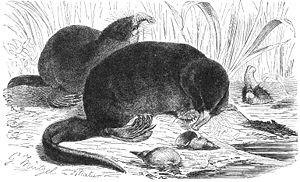
Desmana est un genre de mammifères de la famille des Talpidés. Parmi les desmans de ce genre, il ne subsiste qu'une seule espèce actuelle de ces animaux menacés qui font penser à des taupes nageuses : le Desman de Moscovie.
Le Desman de Moscovie est une espèce de mammifères de la famille des Talpidés. Ce petit animal semi-aquatique, proche des taupes, est le seul représentant actuel du genre Desmana. On le rencontre au Kazakhstan, en Russie et en Ukraine. C'est l'une des deux espèces de desmans encore vivantes au XXIᵉ siècle, mais ils sont menacés de disparition à cause des méthodes modernes de pêche et la dégradation de leur habitat.